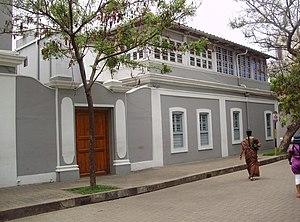
L'ashram de Sri Aurobindo est un ashram fondé à Pondichéry par Sri Aurobindo le 24 novembre 1926.